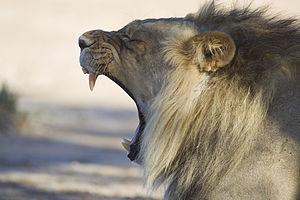
Lion (Panthera leo) en train de bâiller, au parc transfrontalier de Kgalagadi, un parc national partagé entre le Botswana et l'Afrique du Sud. עברית: אריה זכר מפהק בפארק קגאלאגאדי, בוטסואנה/דרום אפריקה. Polski: Ziewający samiec lwa afrykańskiego (Panthera leo) w
Le bâillement est une contraction intense de certains muscles du visage et du diaphragme entraînant une inhalation profonde d'air par l'ouverture de la bouche, suivie d'une courte, mais profonde et rapide, expiration. C'est un comportement physiologique et « réflexe » banal qui existe dès le stade fœtal chez de nombreux animaux, y compris les poissons. Il est donc phylogénétiquement ancien. Stéréotypé, il est néanmoins modulable et volontiers associé chez l’Homme comme chez l’animal à des étirements musculaires.